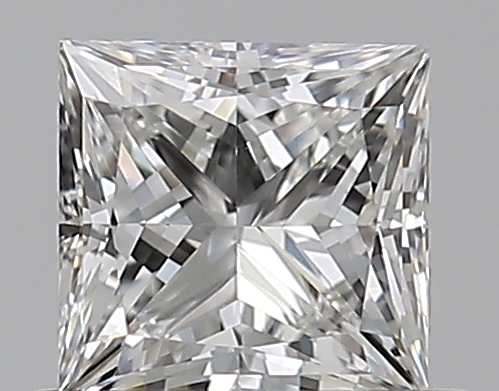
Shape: princess
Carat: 0.5
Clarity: VVS2
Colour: G
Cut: EX
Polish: VG
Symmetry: VG
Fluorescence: N
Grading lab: GIA
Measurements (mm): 4.4 x 4.3 x 3.03